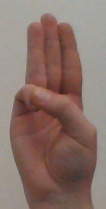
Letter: thaa